Benjamin Bildstein

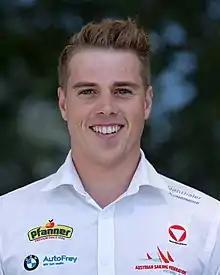
Bildstein in 2019

Benjamin Bildstein (born 16 January 1992) is an Austrian sailor. He competed in the 49er event at the 2020 Summer Olympics, finishing 10th.